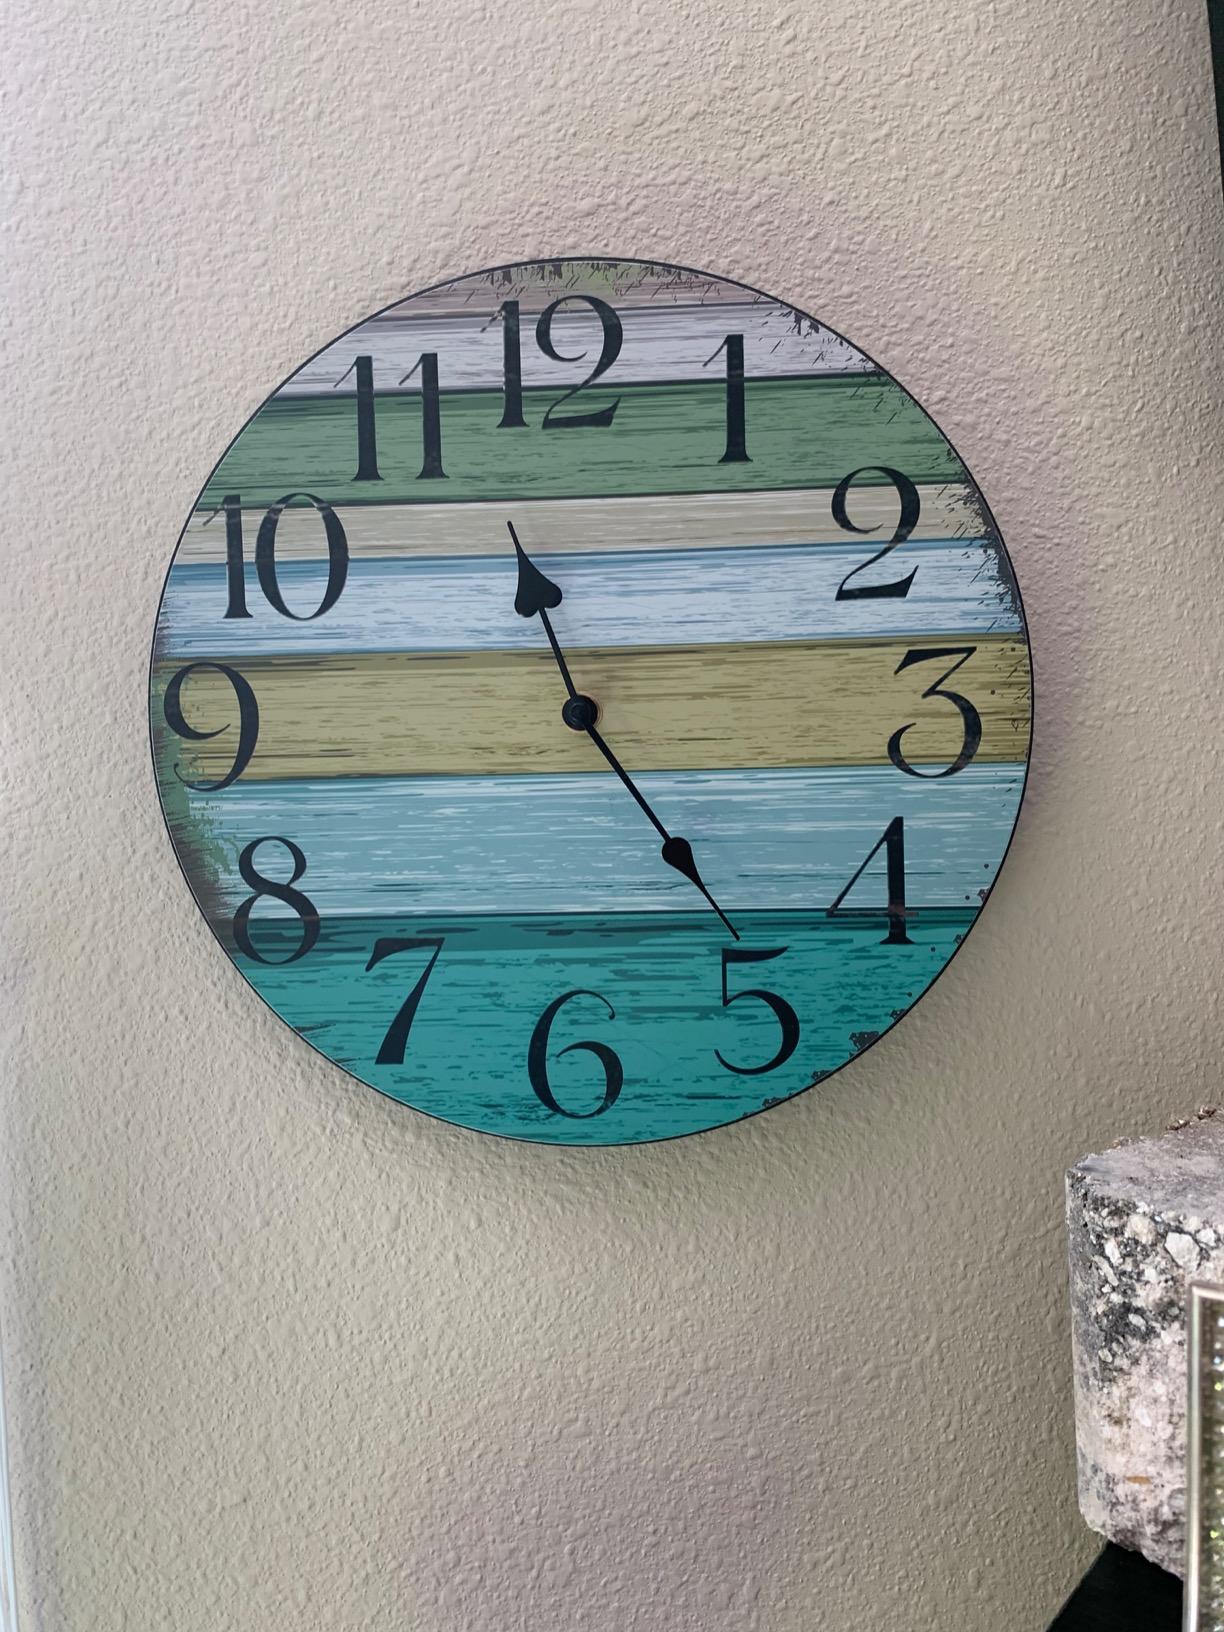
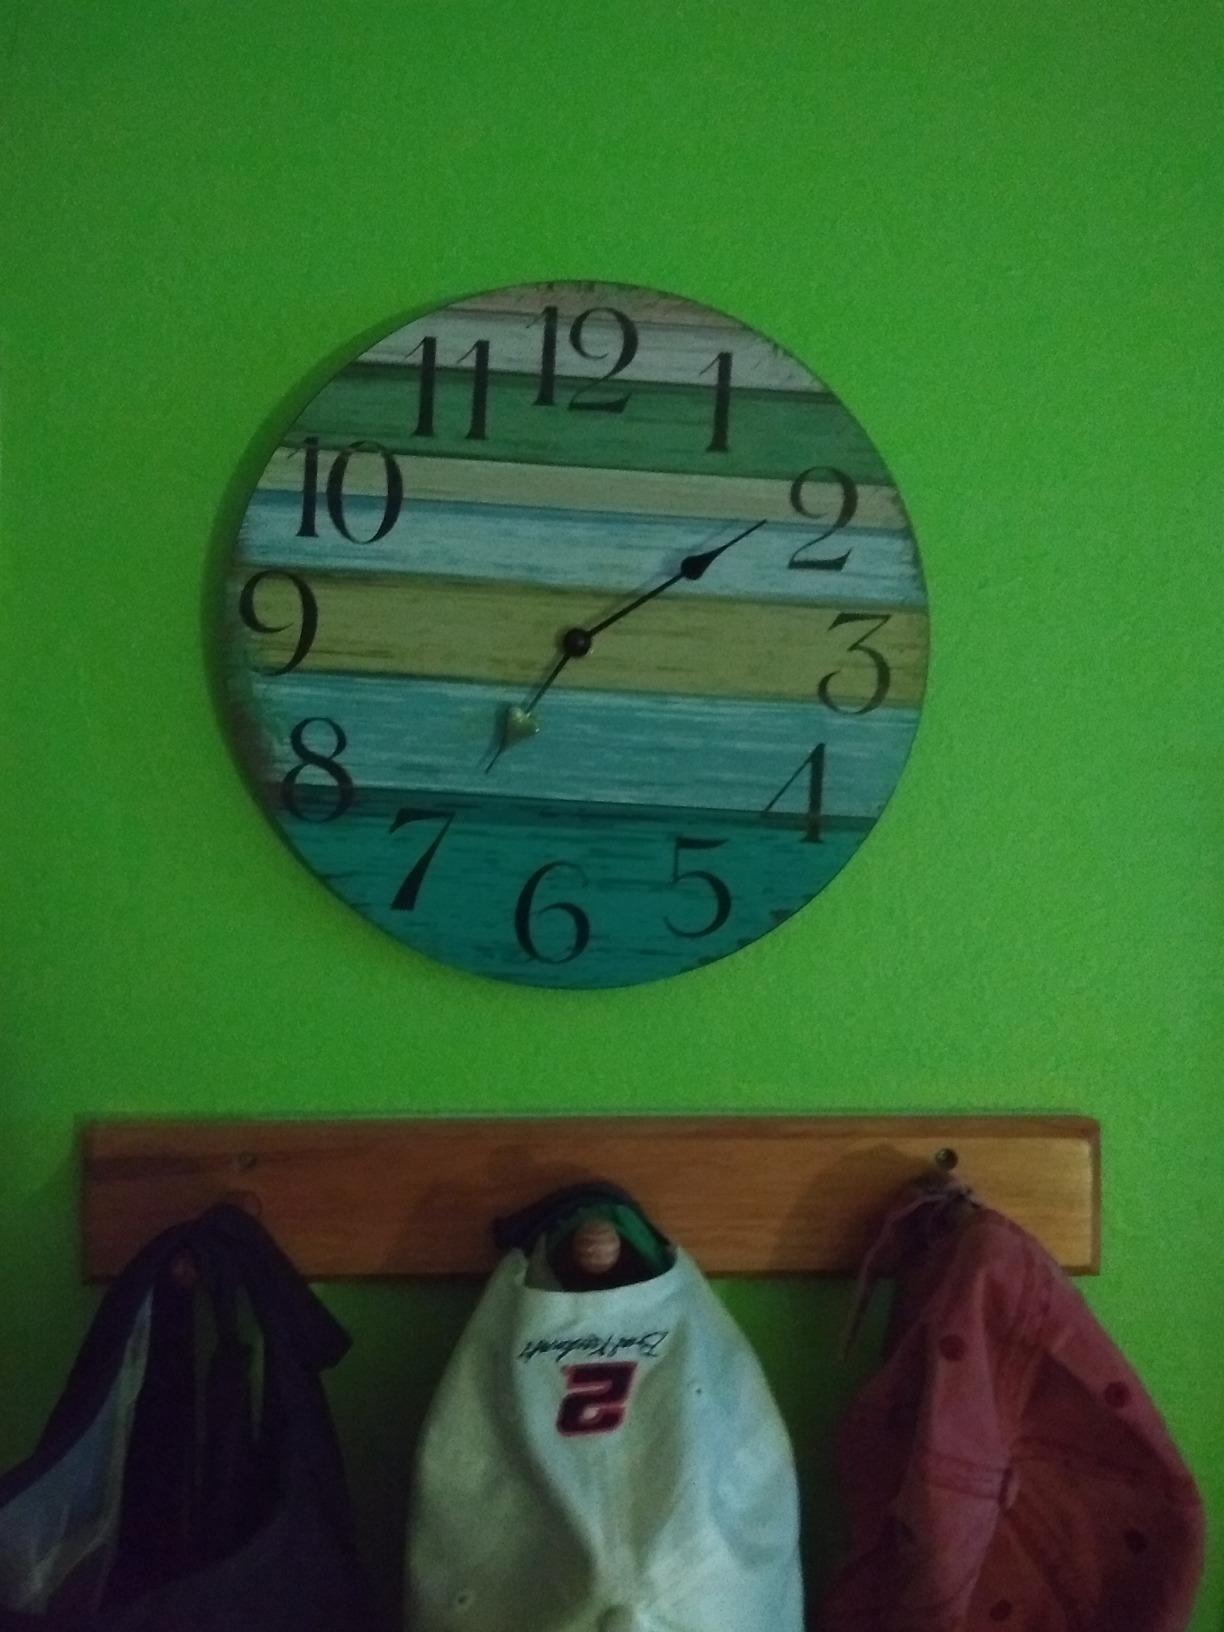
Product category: clock
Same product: yes